Shire of Tungamah

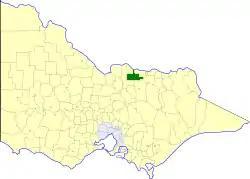
Location in Victoria

The Shire of Tungamah was a local government area in the Goulburn Valley region, about northeast of Melbourne, the state capital of Victoria, Australia. The shire covered an area of , and existed from 1878 until 1994.